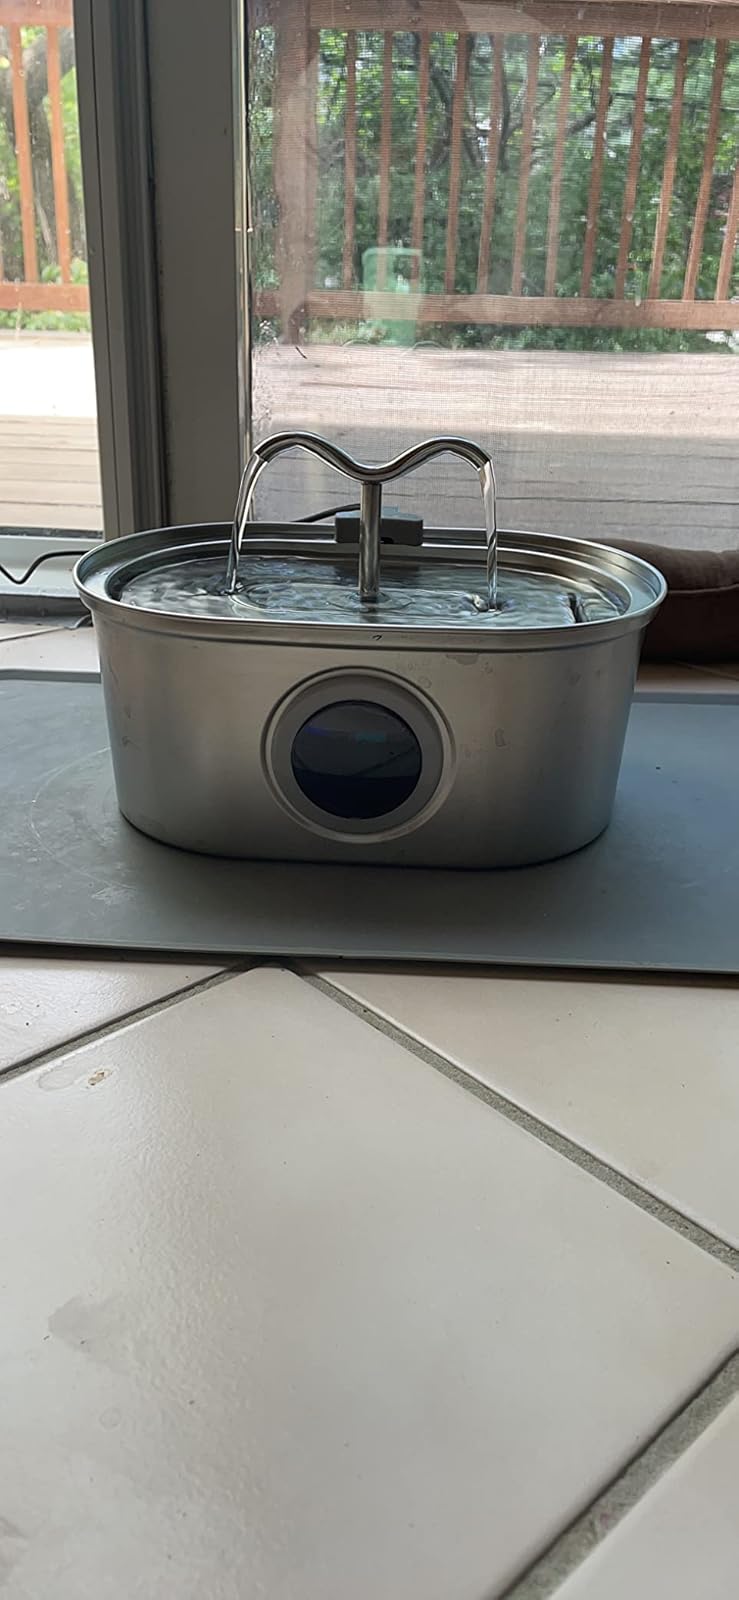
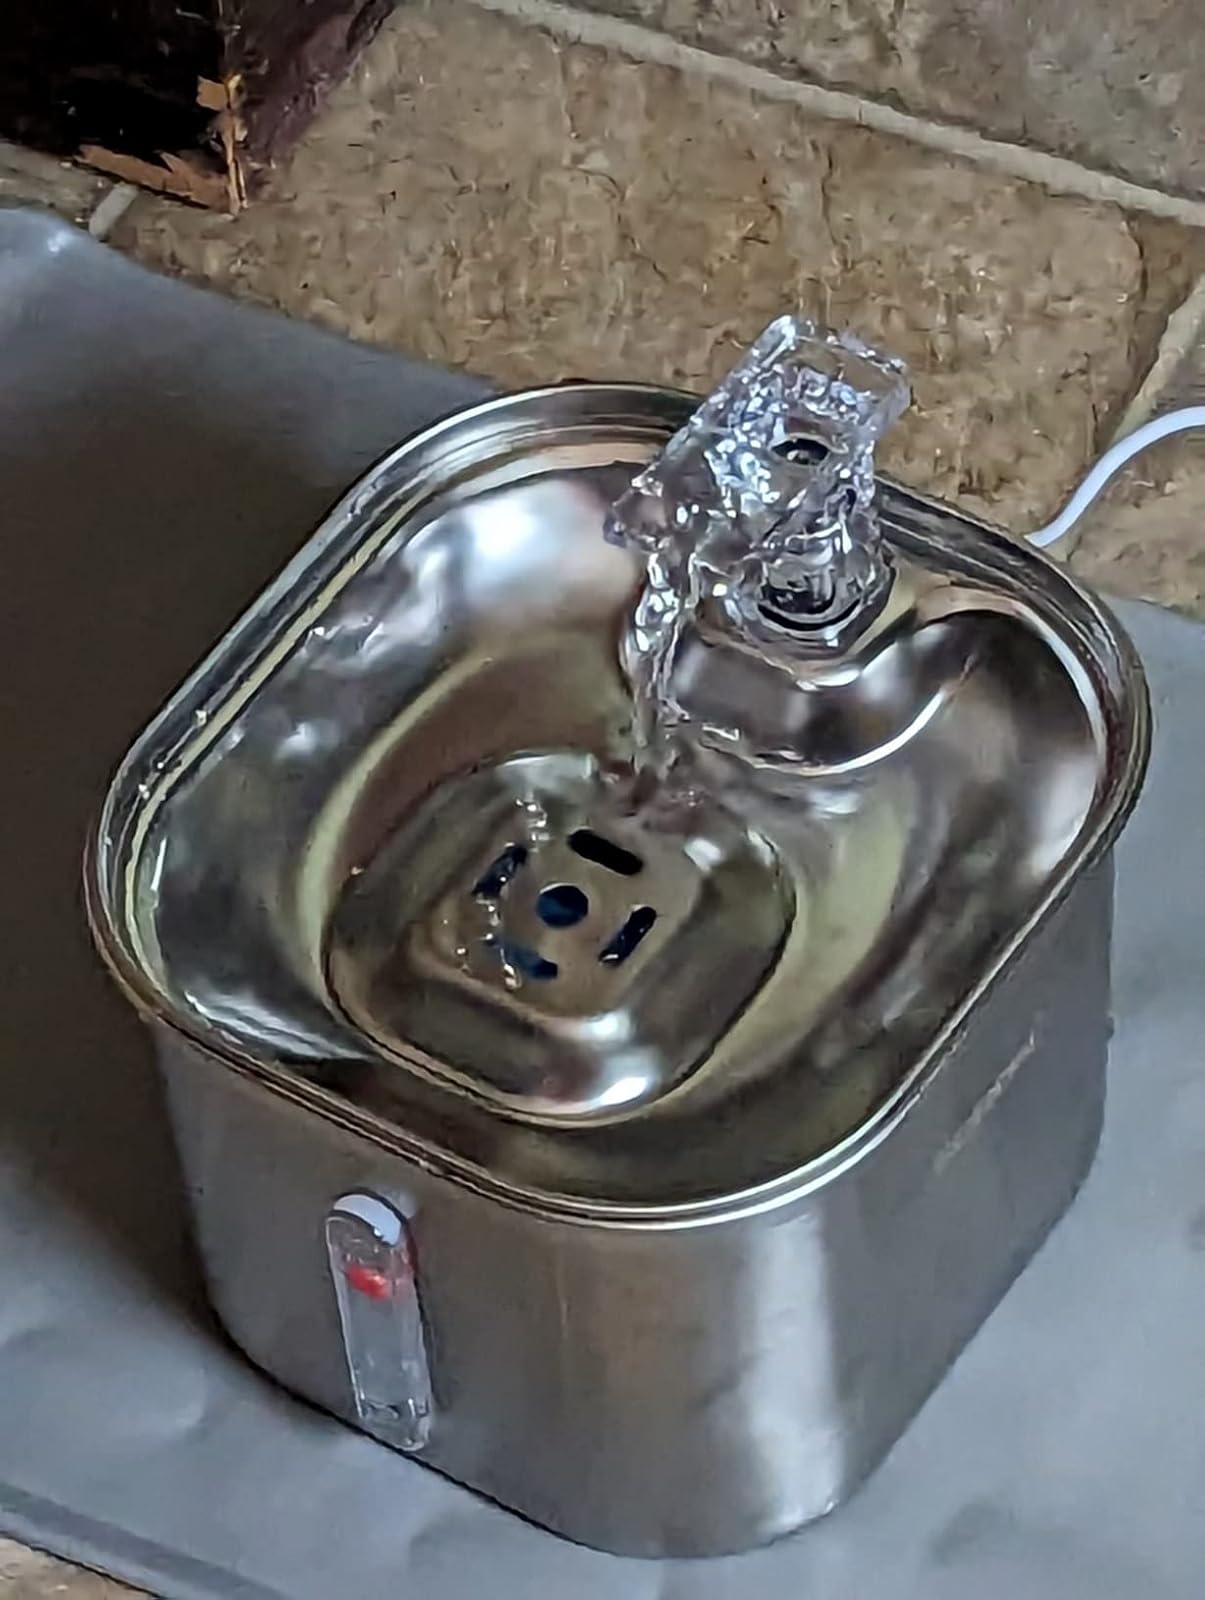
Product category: items_bowl
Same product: no